Claude Hêche

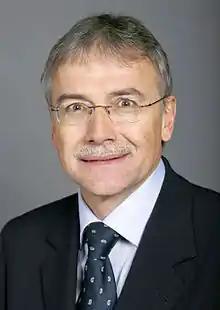
Hêche in 2007

Claude Hêche (born 20 December 1952) is a Swiss politician. He was a member of the Council of States from 2007 to 2019 and served as President of the National Council in the 2014-2015 session.